Candice Glover

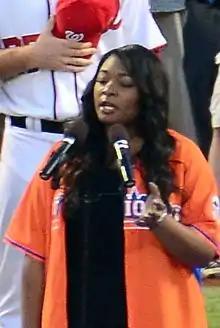

Immediately following the finale broadcast on May 16, 2013, Glover's debut album, "Music Speaks", along with her debut single "I Am Beautiful" was available for pre-order; this was a first for the "Idol" series. On May 17, 2013, Glover performed the single on "The Tonight Show with Jay Leno". On May 20, 2013, Glover performed on "Live! with Kelly and Michael".